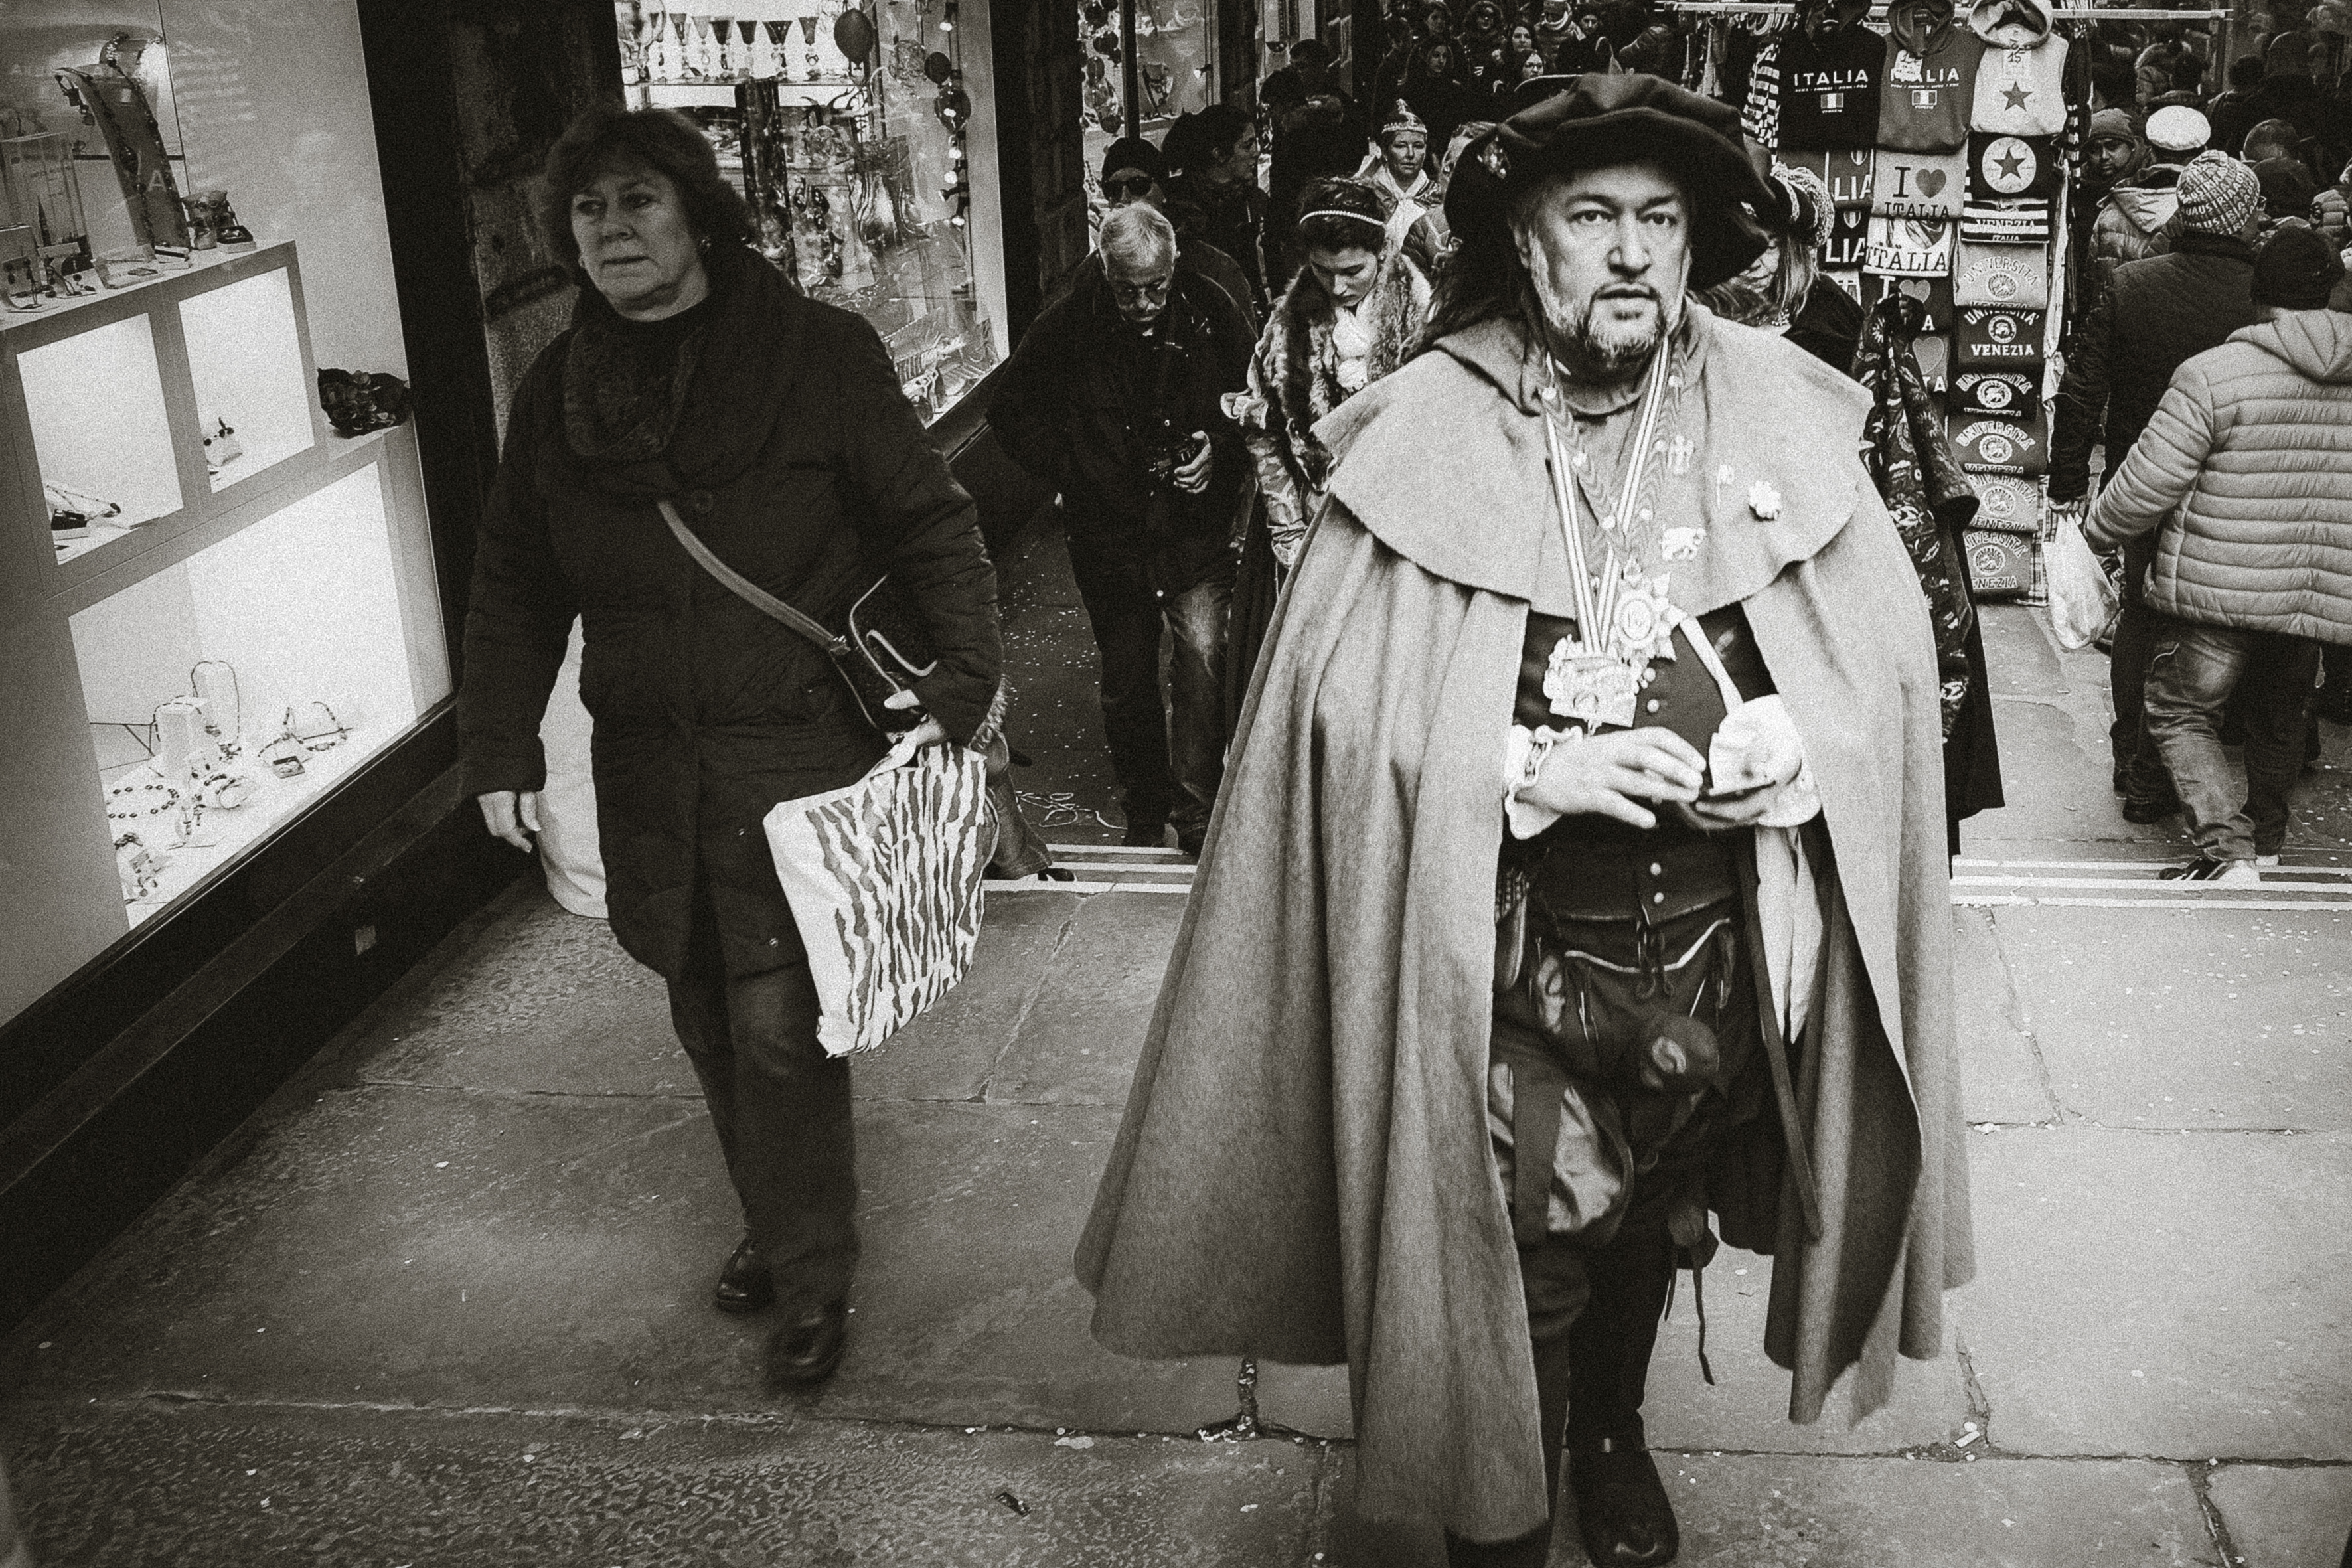
man, person, black and white, people, road, street, urban, travel, fujifilm, italy, monochrome, bw, 2016, blackandwhite, blackwhite, cool image, temple, ngc, photograph, snapshot, venezia, veneto, history, it, fuji, fujixt1, fujix, noireblanc, carnevale, italyvenezia, carnevale2016, monochrome photography